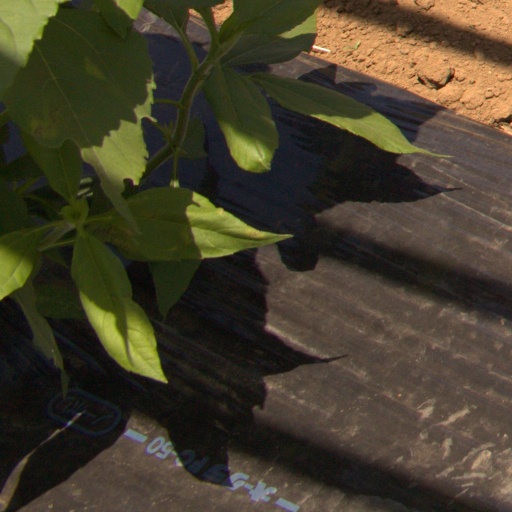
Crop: Jerusalem artichoke